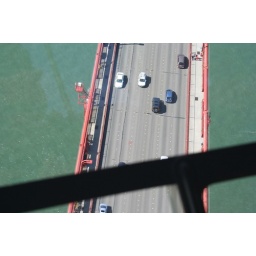
flying over the gg bridge